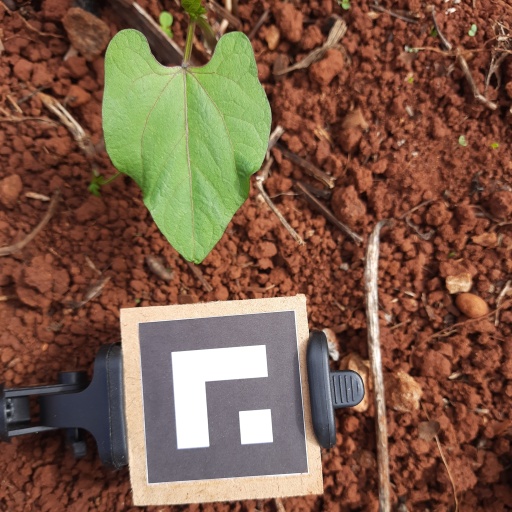
Observations: wavy surface, no eating holes, under sunlight